Culture of Guernsey

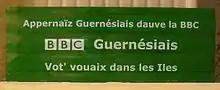
Guernésiais BBC sticker

Victor Hugo wrote some of his best-known works while in exile in Guernsey, including "Les Misérables". His home in St Peter Port, Hauteville House, is now a museum administered by the city of Paris. In 1866, he published a novel set in the island, "Travailleurs de la Mer" ("Toilers of the Sea"), which he dedicated to the island of Guernsey.